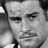
Emotion: sad